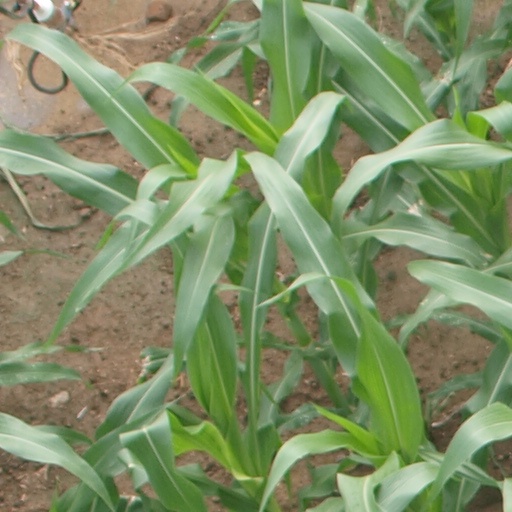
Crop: maize; corn